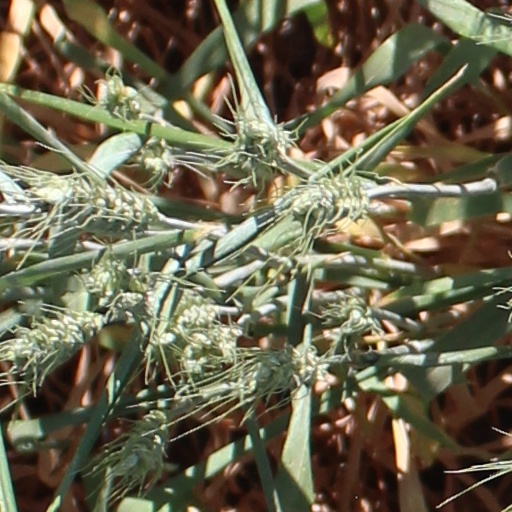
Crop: wheat